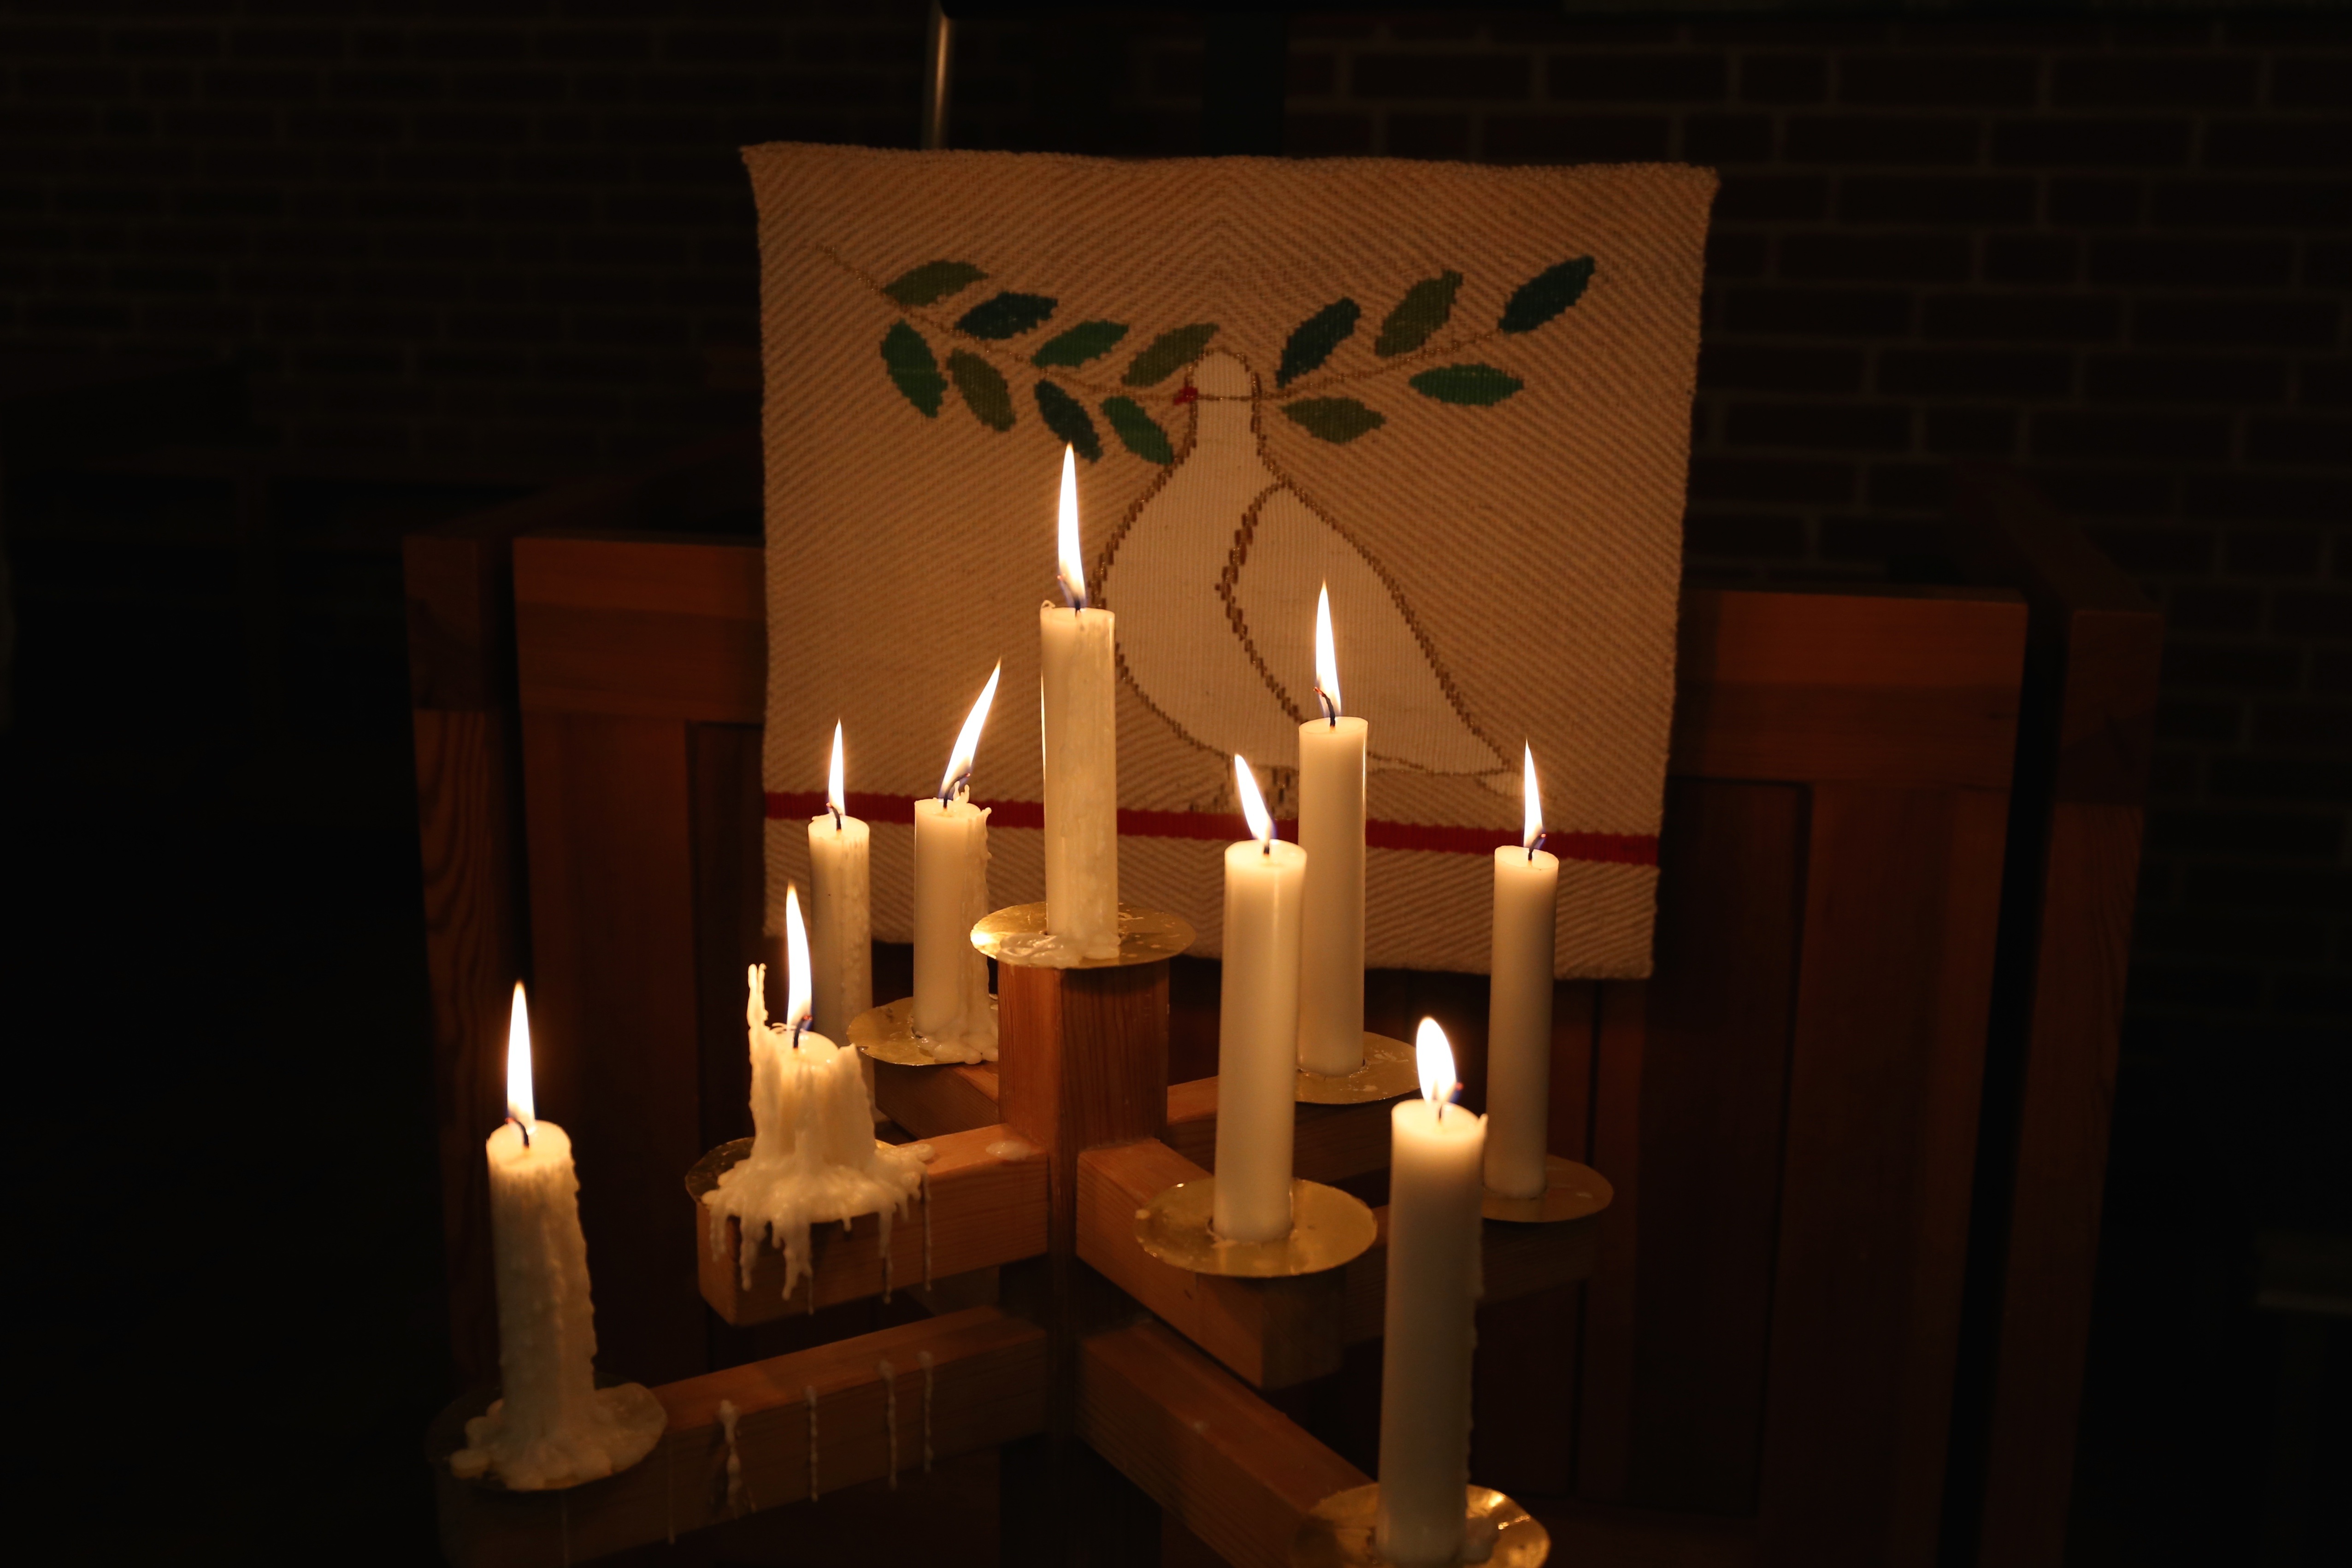
light, night, darkness, candle, christmas, lighting, candles, burns, candle wax